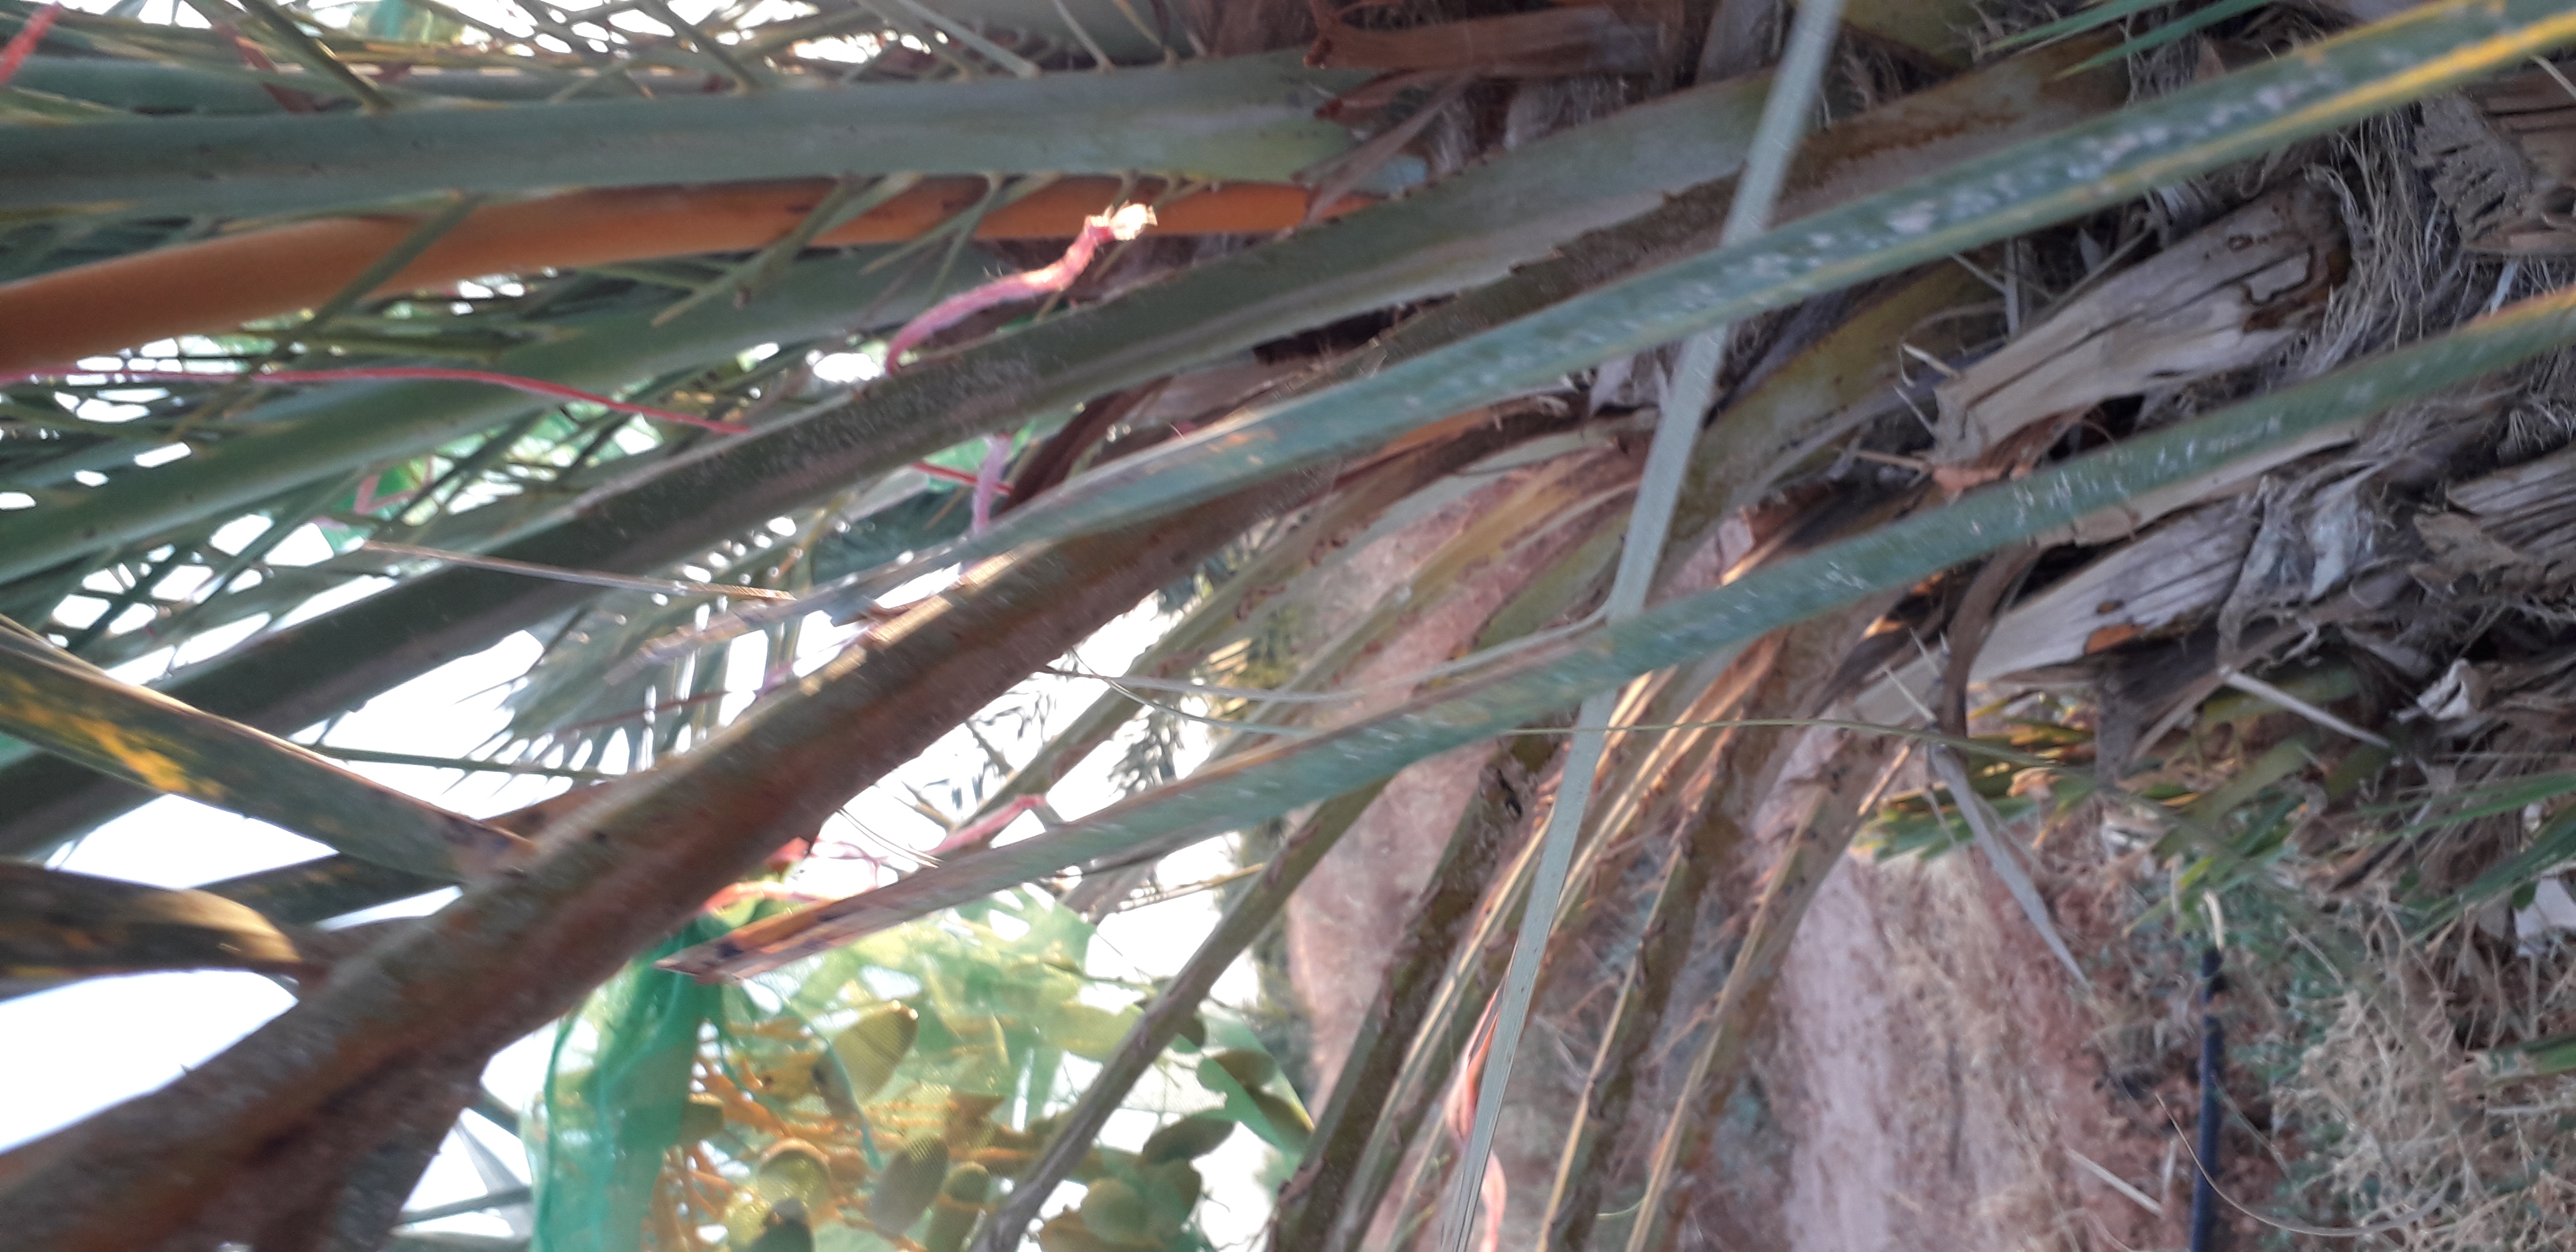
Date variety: Boumajhoul